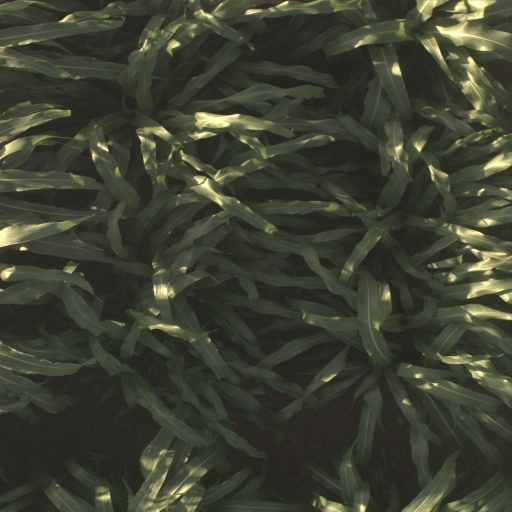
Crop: sorghum